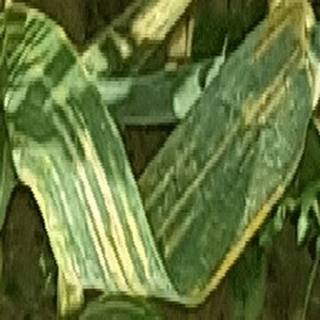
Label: wheat_yellow_rust